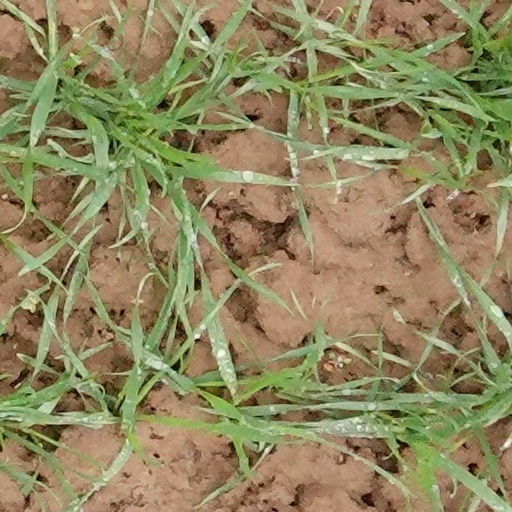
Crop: wheat